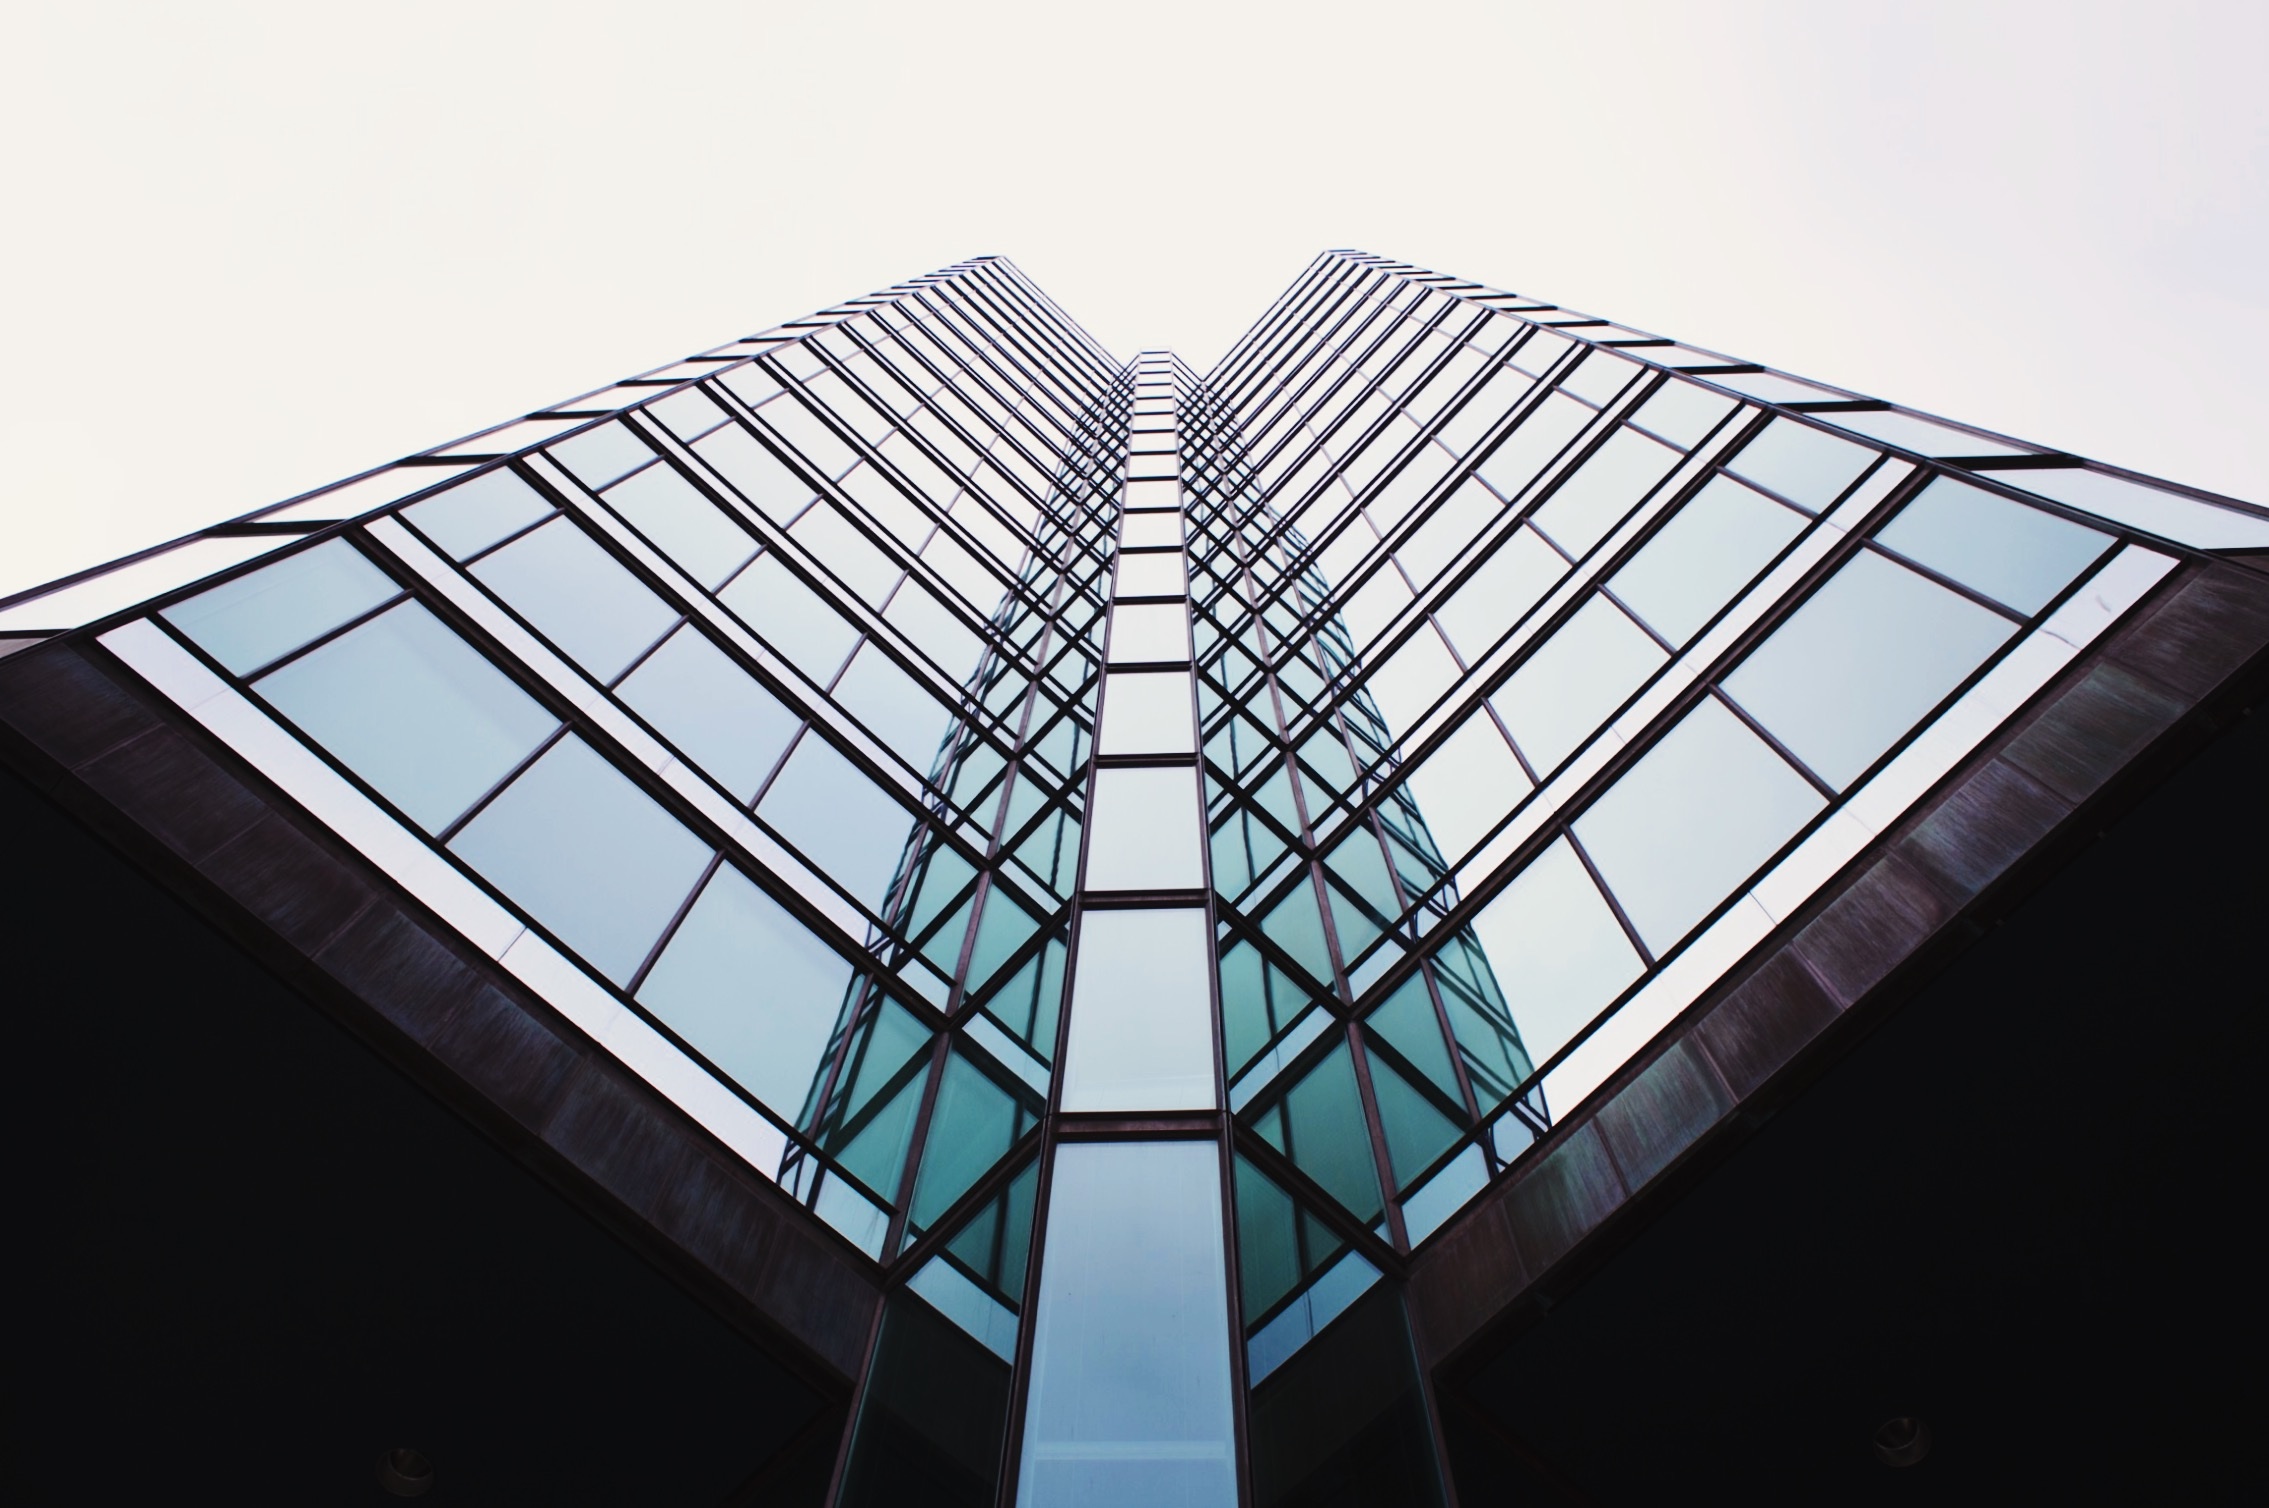
light, architecture, window, glass, building, skyscraper, ceiling, line, reflection, facade, blue, design, symmetry, shape, daylighting, outdoor structure